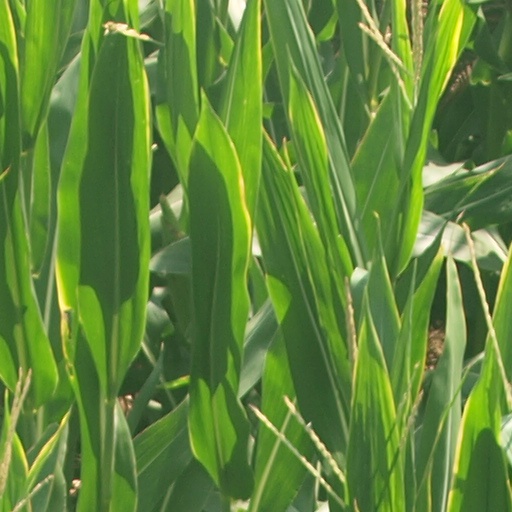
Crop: maize; corn